Normal mapping

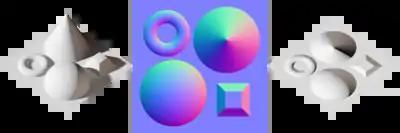
Example of a normal map (center) with the scene it was calculated from (left) and the result when applied to a flat surface (right). This map is encoded in tangent space.

To calculate the Lambertian (diffuse) lighting of a surface, the unit vector from the shading point to the light source is dotted with the unit vector normal to that surface, and the result is the intensity of the light on that surface. Imagine a polygonal model of a sphere - you can only approximate the shape of the surface. By using a 3-channel bitmap textured across the model, more detailed normal vector information can be encoded. Each channel in the bitmap corresponds to a spatial dimension (X, Y and Z). These spatial dimensions are relative to a constant coordinate system for object-space normal maps, or to a smoothly varying coordinate system (based on the derivatives of position with respect to texture coordinates) in the case of tangent-space normal maps. This adds much more detail to the surface of a model, especially in conjunction with advanced lighting techniques.